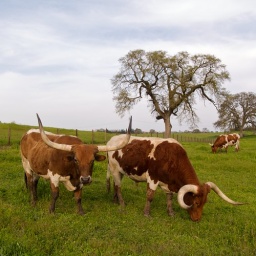
A couple of cows on a side road off hgwy 88, near Burson.